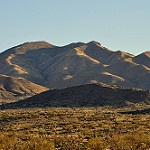
Scene: Outdoor